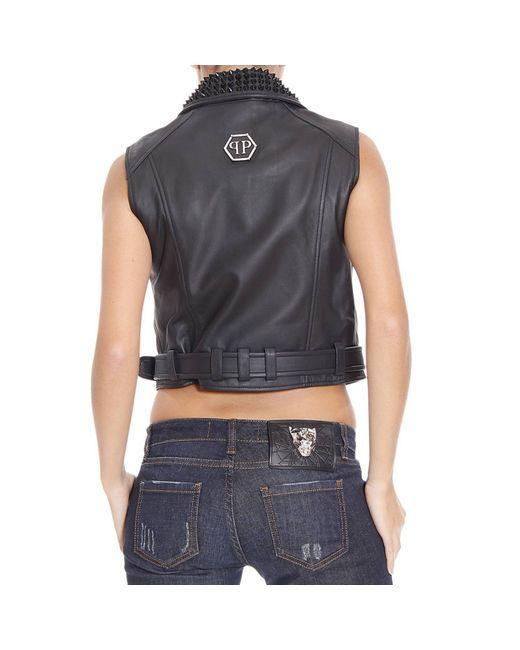
Stylische schwarze Lederjacke für Damen